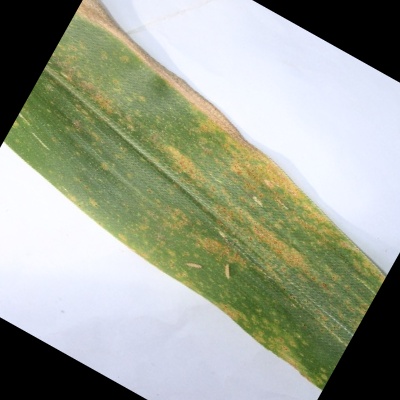
Label: Corn_(Maize)___Leaf_Spot